Jesse Walter Fewkes

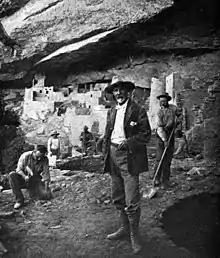
Fewkes at the cliff dwellings at Mesa Verde in Colorado,

Jesse Walter Fewkes (November 14, 1850 – May 31, 1930) was an American anthropologist, archaeologist, writer, and naturalist.